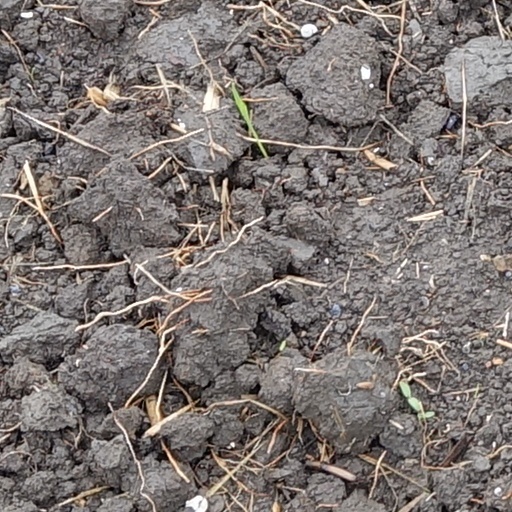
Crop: wheat